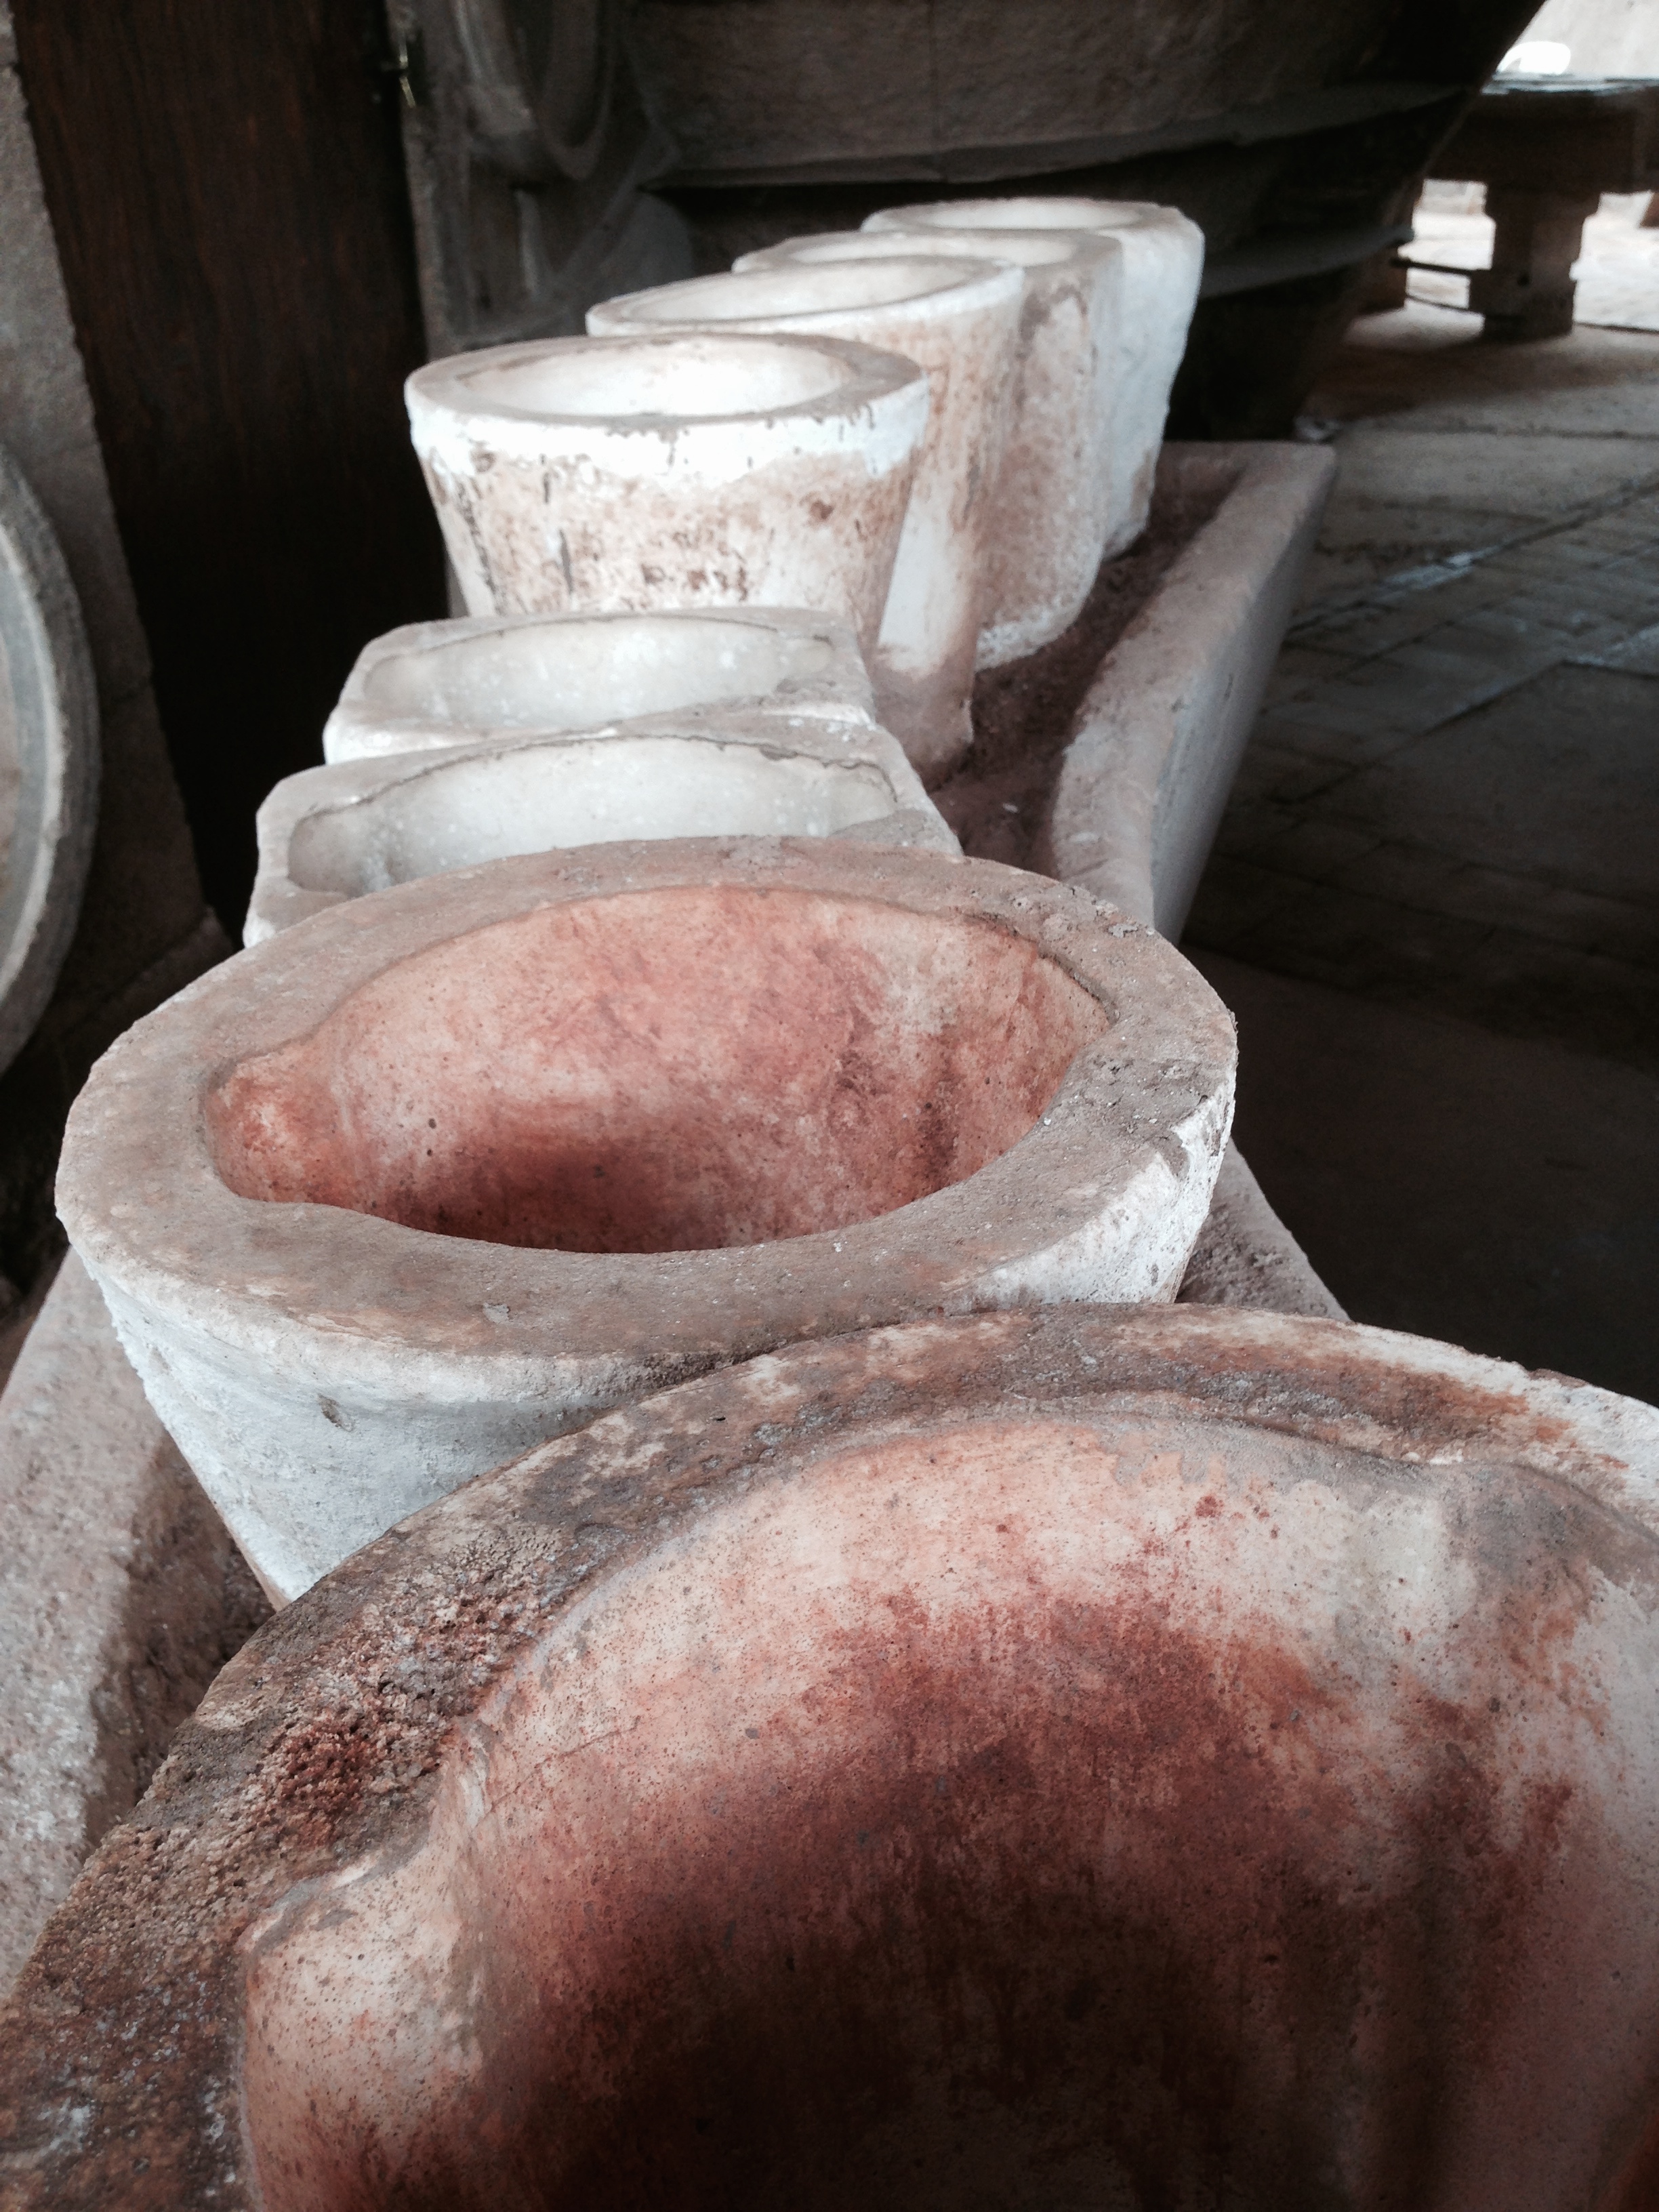
wood, statue, ceramic, pottery, material, close up, sculpture, art, temple, carving, ancient history